Police Station No. 2 (Cincinnati, Ohio)

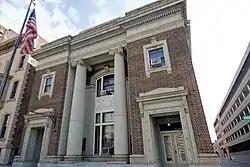

Police Station No. 2 is a registered historic building in downtown Cincinnati, Ohio, listed in the National Register on May 18, 1981.